Laura Pérez Vernetti

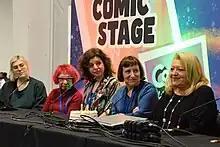
Laura Pérez Vernetti

After graduating in Fine Arts specializing in painting, she worked for ten years (1981–1991) for the magazine "El Víbora". Between 1982 and 1984, Pérez Vernetti exhibited without interruption at the Barcelona International Comic Fair. Ediciones La Cúpula published the monographs (with Joseph Marie Lo Duca, 1989) and (1990).